Plymouth Rock

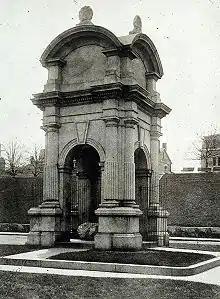
The 1867 monumental canopy that housed Plymouth Rock until 1920

Faunce's father had arrived in the colony aboard the ship "Anne" in 1623, just three years after the "Mayflower" landing, and Elder Faunce was born in 1647, when many of the "Mayflower" Pilgrims were still living, so his assertion made a strong impression on the people of Plymouth. The wharf was built but the rock left intact, the top portion protruding from the dirt so as to be visible to curious visitors.